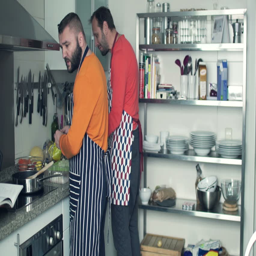
men in aprons cooking in the kitchen at home